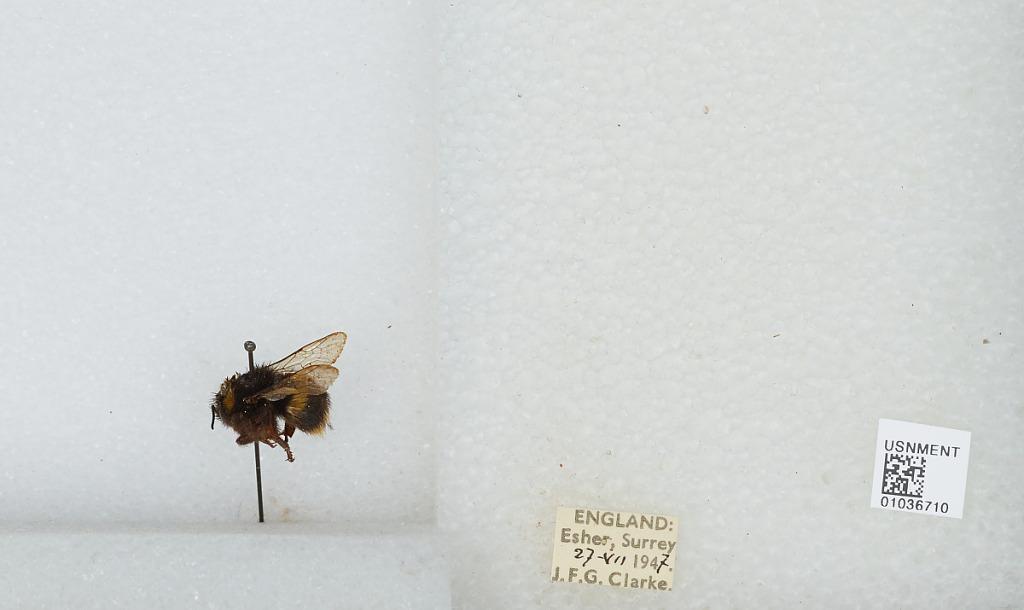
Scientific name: Bombus (Bombus) terrestris audax Harris
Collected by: J. Clarke
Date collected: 1947-7-27
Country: United Kingdom
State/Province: England
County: Surrey
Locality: Esher
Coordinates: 51.3692, -0.365